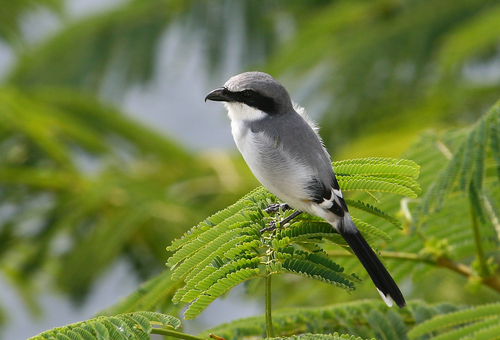
a black cheek patched bird with gray back and white throat and belly.
small bird with long and black tail, beak is black and curved in the end, crown is white, throat, breast, belly and abdomen is white.
this bird has white feathers covering its body except for on its black face, wings and tail which are black and white.
this tiny bird has a white breast and a grey crown, with long black tail feathers.
a small bird with a really light gray around his back and wingbars, and black rectrices with also a even more light area of gray around his belly and crown.
this bird has feathers that are grey and has a white belly
this bird has wings that are grey and has a white bellya small, grey bird with a proportionally long, black tail, white belly, and black eyebrow oriented horizontally across the head and eyes.
this bird has a gray crown and back, with a white throat and breast, and black superciliary, black primary feather tips and rectrices.
this bird has a black band around it's eyes and a short beak with grey back.
Species: Loggerhead Shrike